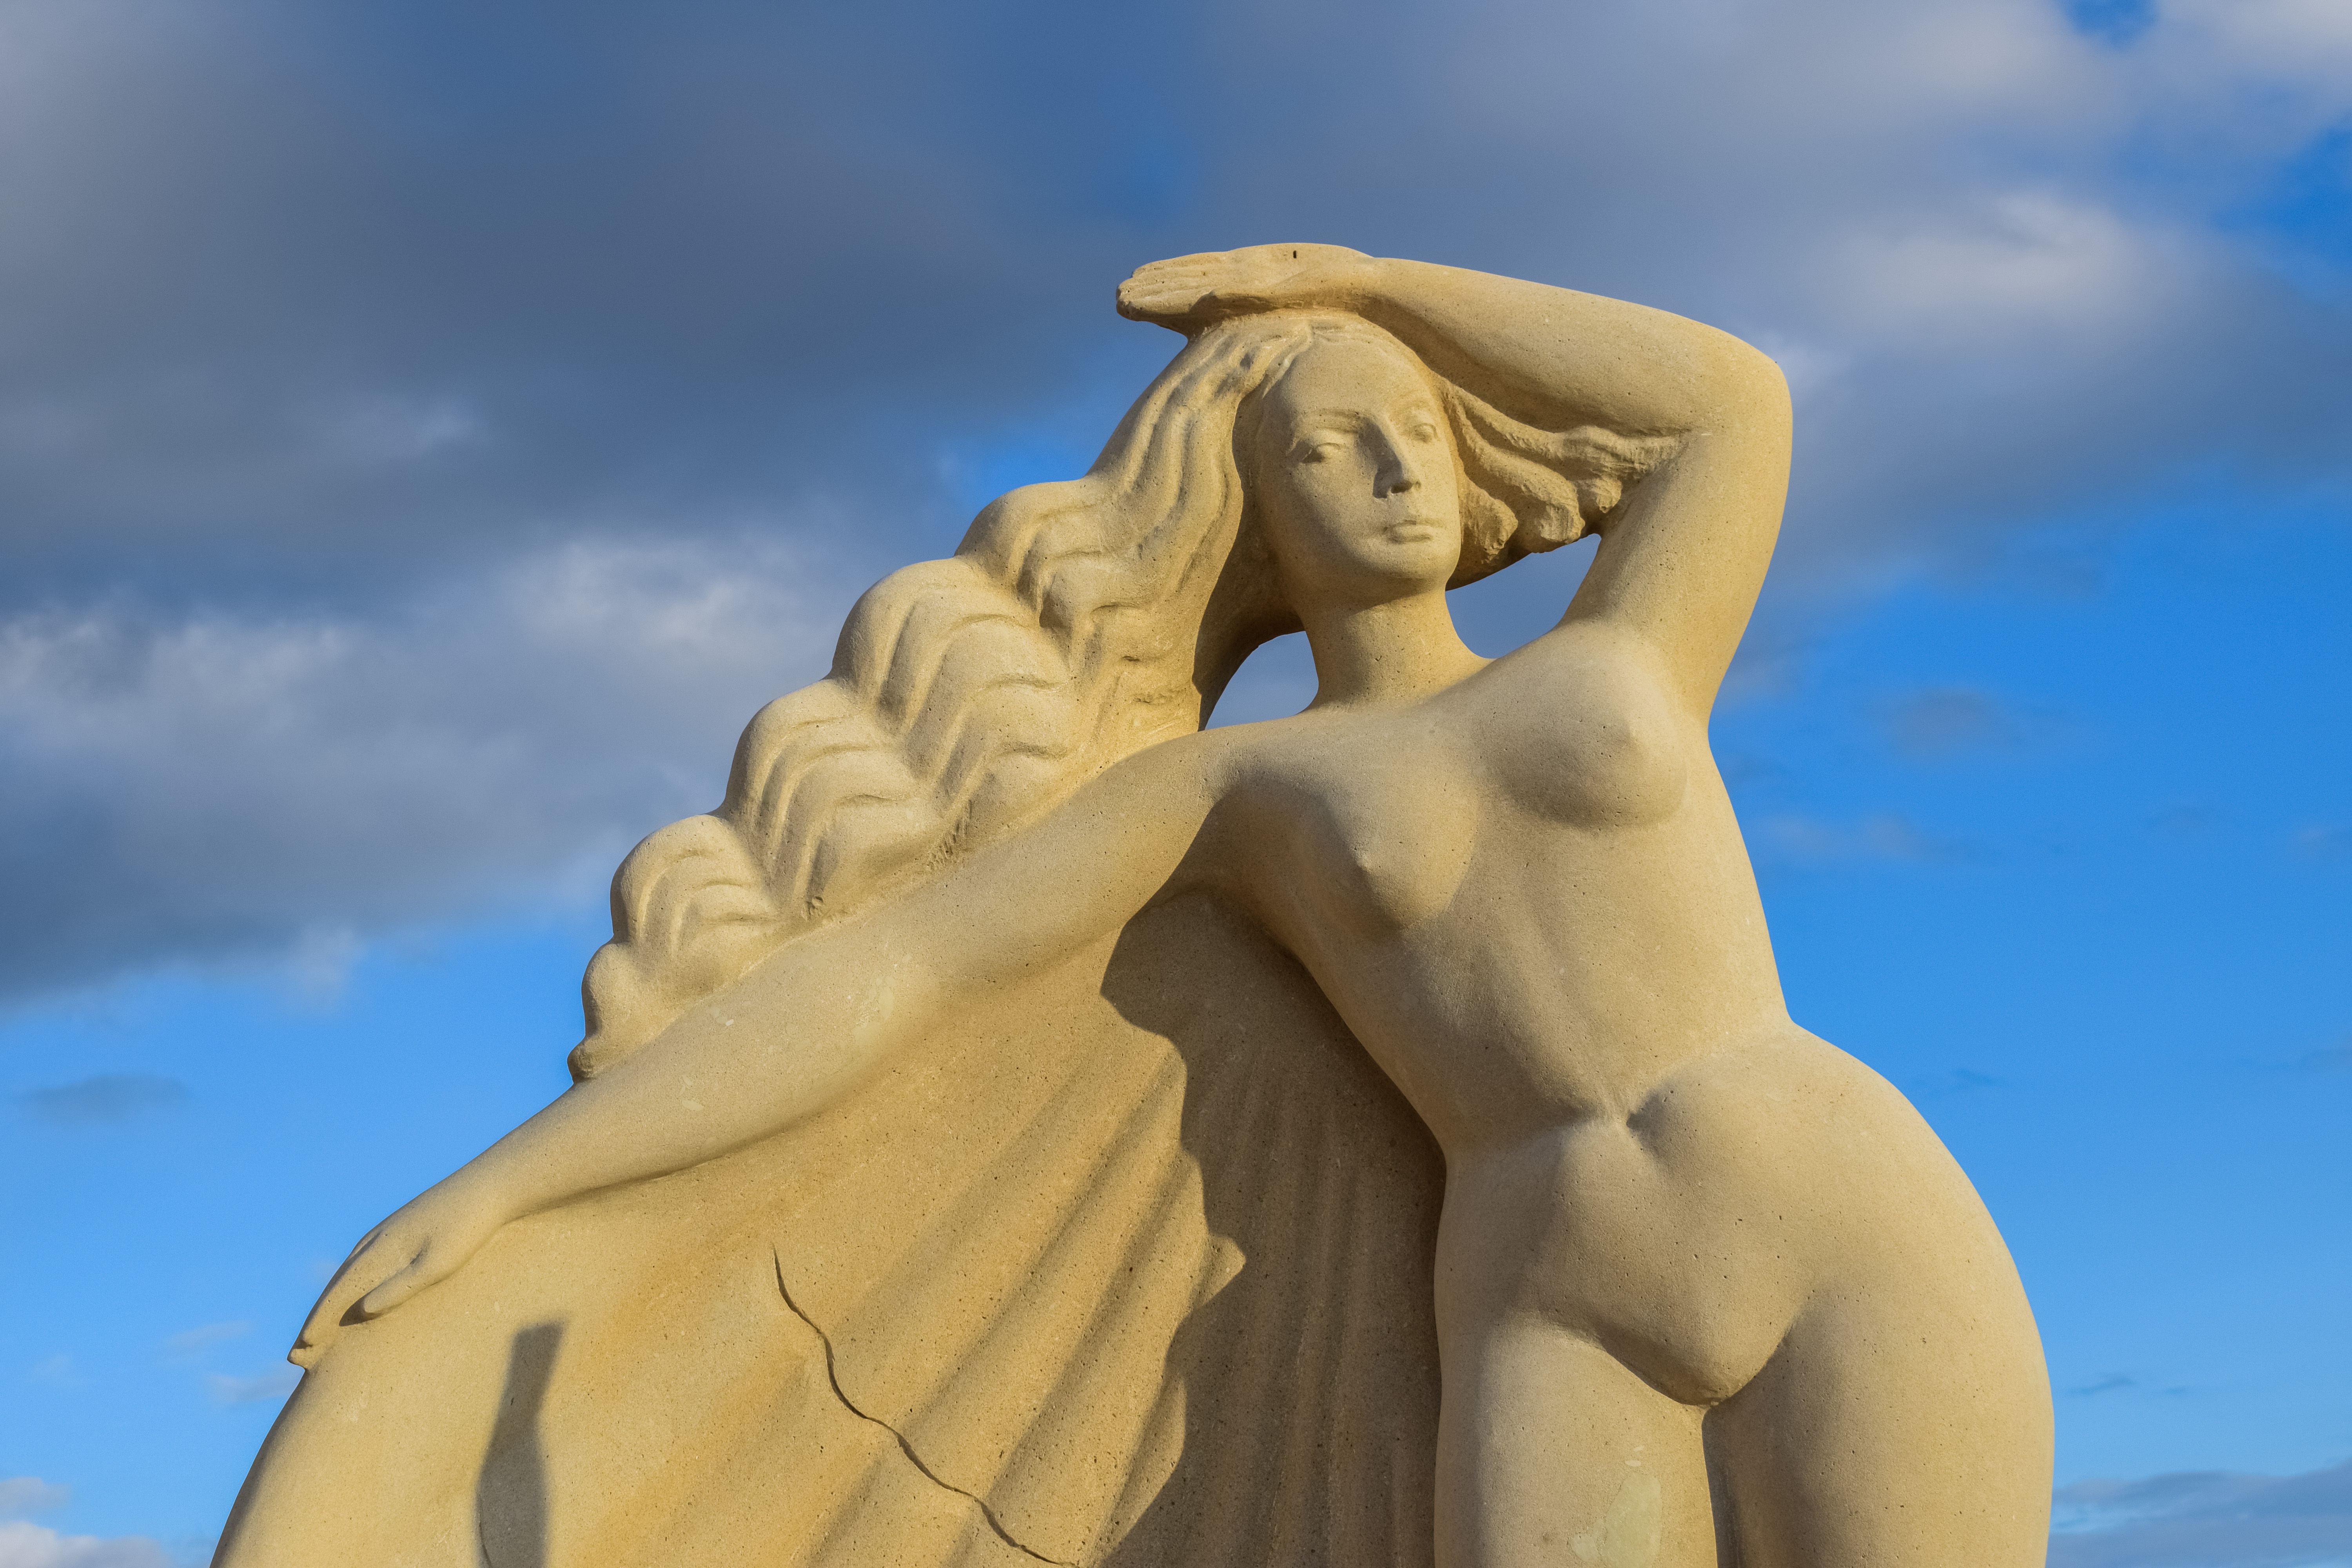
outdoor, sand, sky, woman, monument, statue, greek, sculpture, art, temple, cyprus, goddess, mythology, ayia napa, aphrodite, sculpture park, classical sculpture